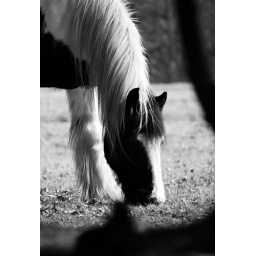
a horse relaxes in a field near where the dogs are walked